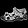
Label: Sandal